History of Brazil

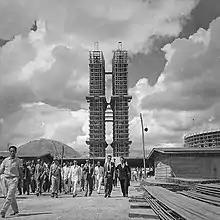
Headquarters of the National Congress of Brazil in 1959, during the construction of the new federal capital

Pedro II was deposed on November 15, 1889, by a Republican military coup led by General Deodoro da Fonseca, who became the country's first "de facto" president through military ascension. The country's name became the "Republic of the United States of Brazil" (which in 1967 was changed to "Federative Republic of Brazil"). Two military presidents ruled through four years of dictatorship amid conflicts among the military and political elites (two Naval revolts, followed by a Federalist revolt), and an economic crisis due to the effects of the burst of a financial bubble, the encilhamento.